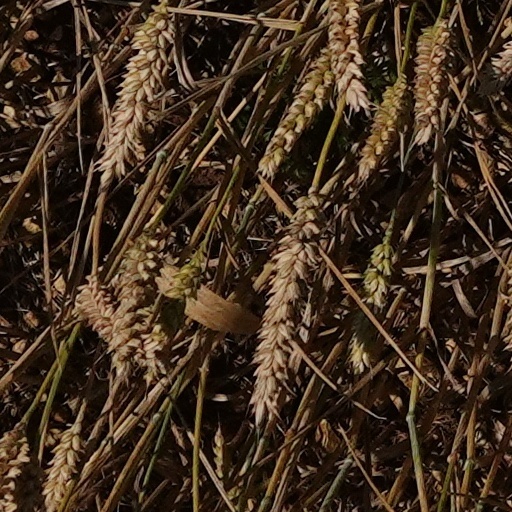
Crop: wheat